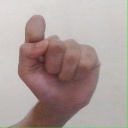
अक्षर: घ